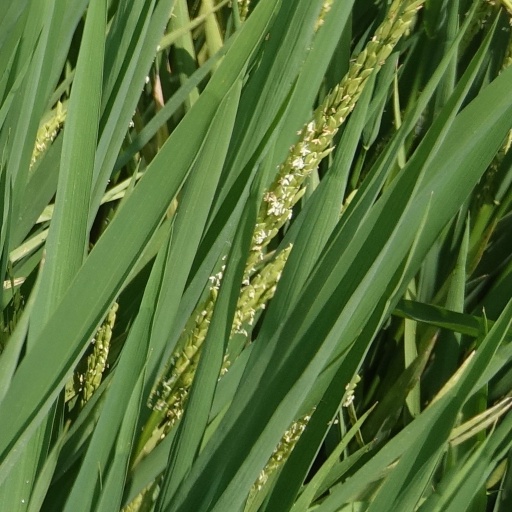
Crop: rice